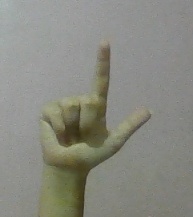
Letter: laam